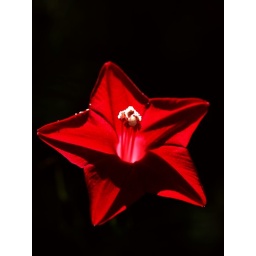
flower in red